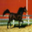
Label: horse